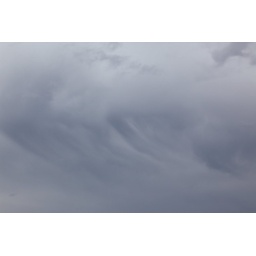
Clouds over the water off the coast of San Diego. 22Mar10